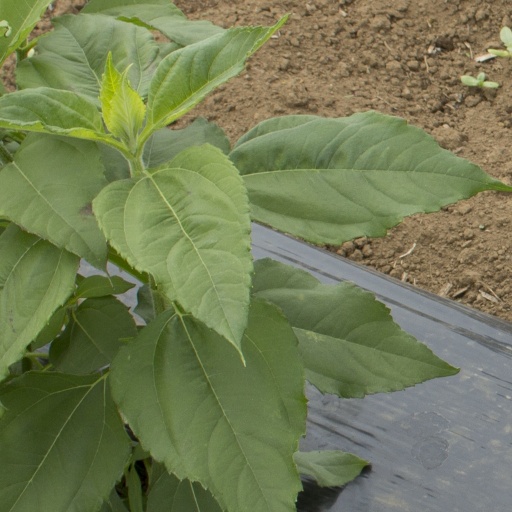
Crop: Jerusalem artichoke